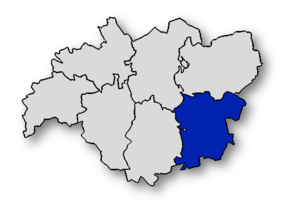
Zatory est une gmina rurale de la powiat de Pułtusk, dans la Voïvodie de Mazovie, dans le centre-est de la Pologne.